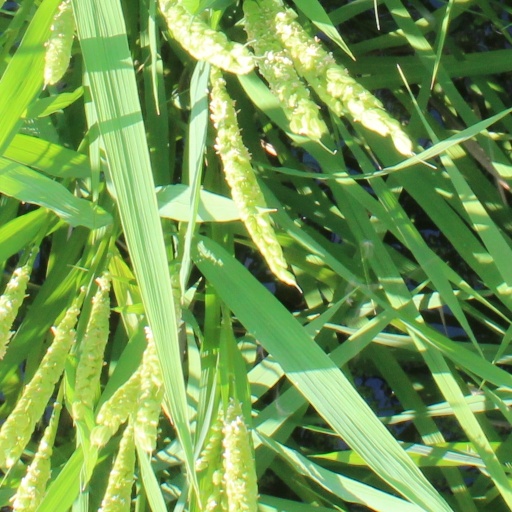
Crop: rice